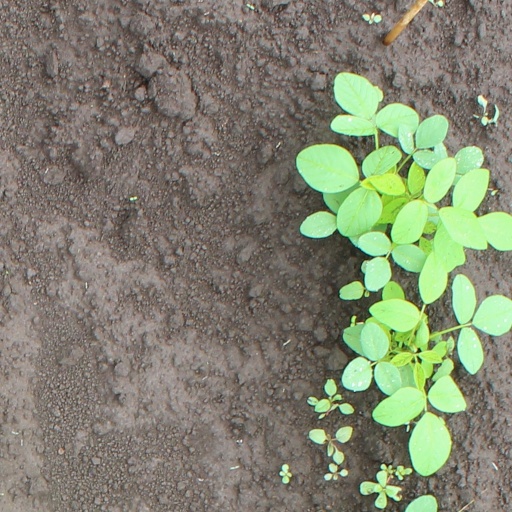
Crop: soybean